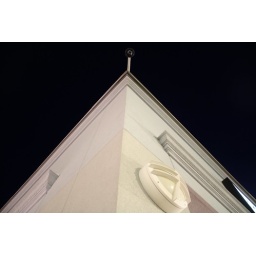
Parking lot cameras hang over the corners of virtually every box store. Every mixed retail building has these.